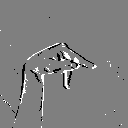
ASL letter: p